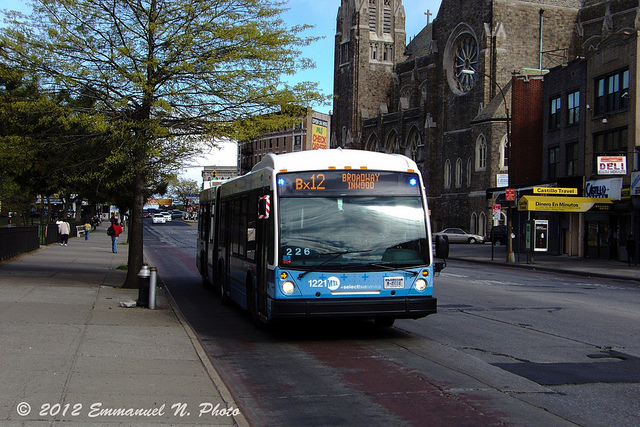
A big city bus on a big empty city street.

a city bus drives down a city street

A passsanger bus moving slowly down a quiet street.

a blue and white bus leaving the bus stop

A city street with a city bus on the road and a church and stores on the opposite side of the street.